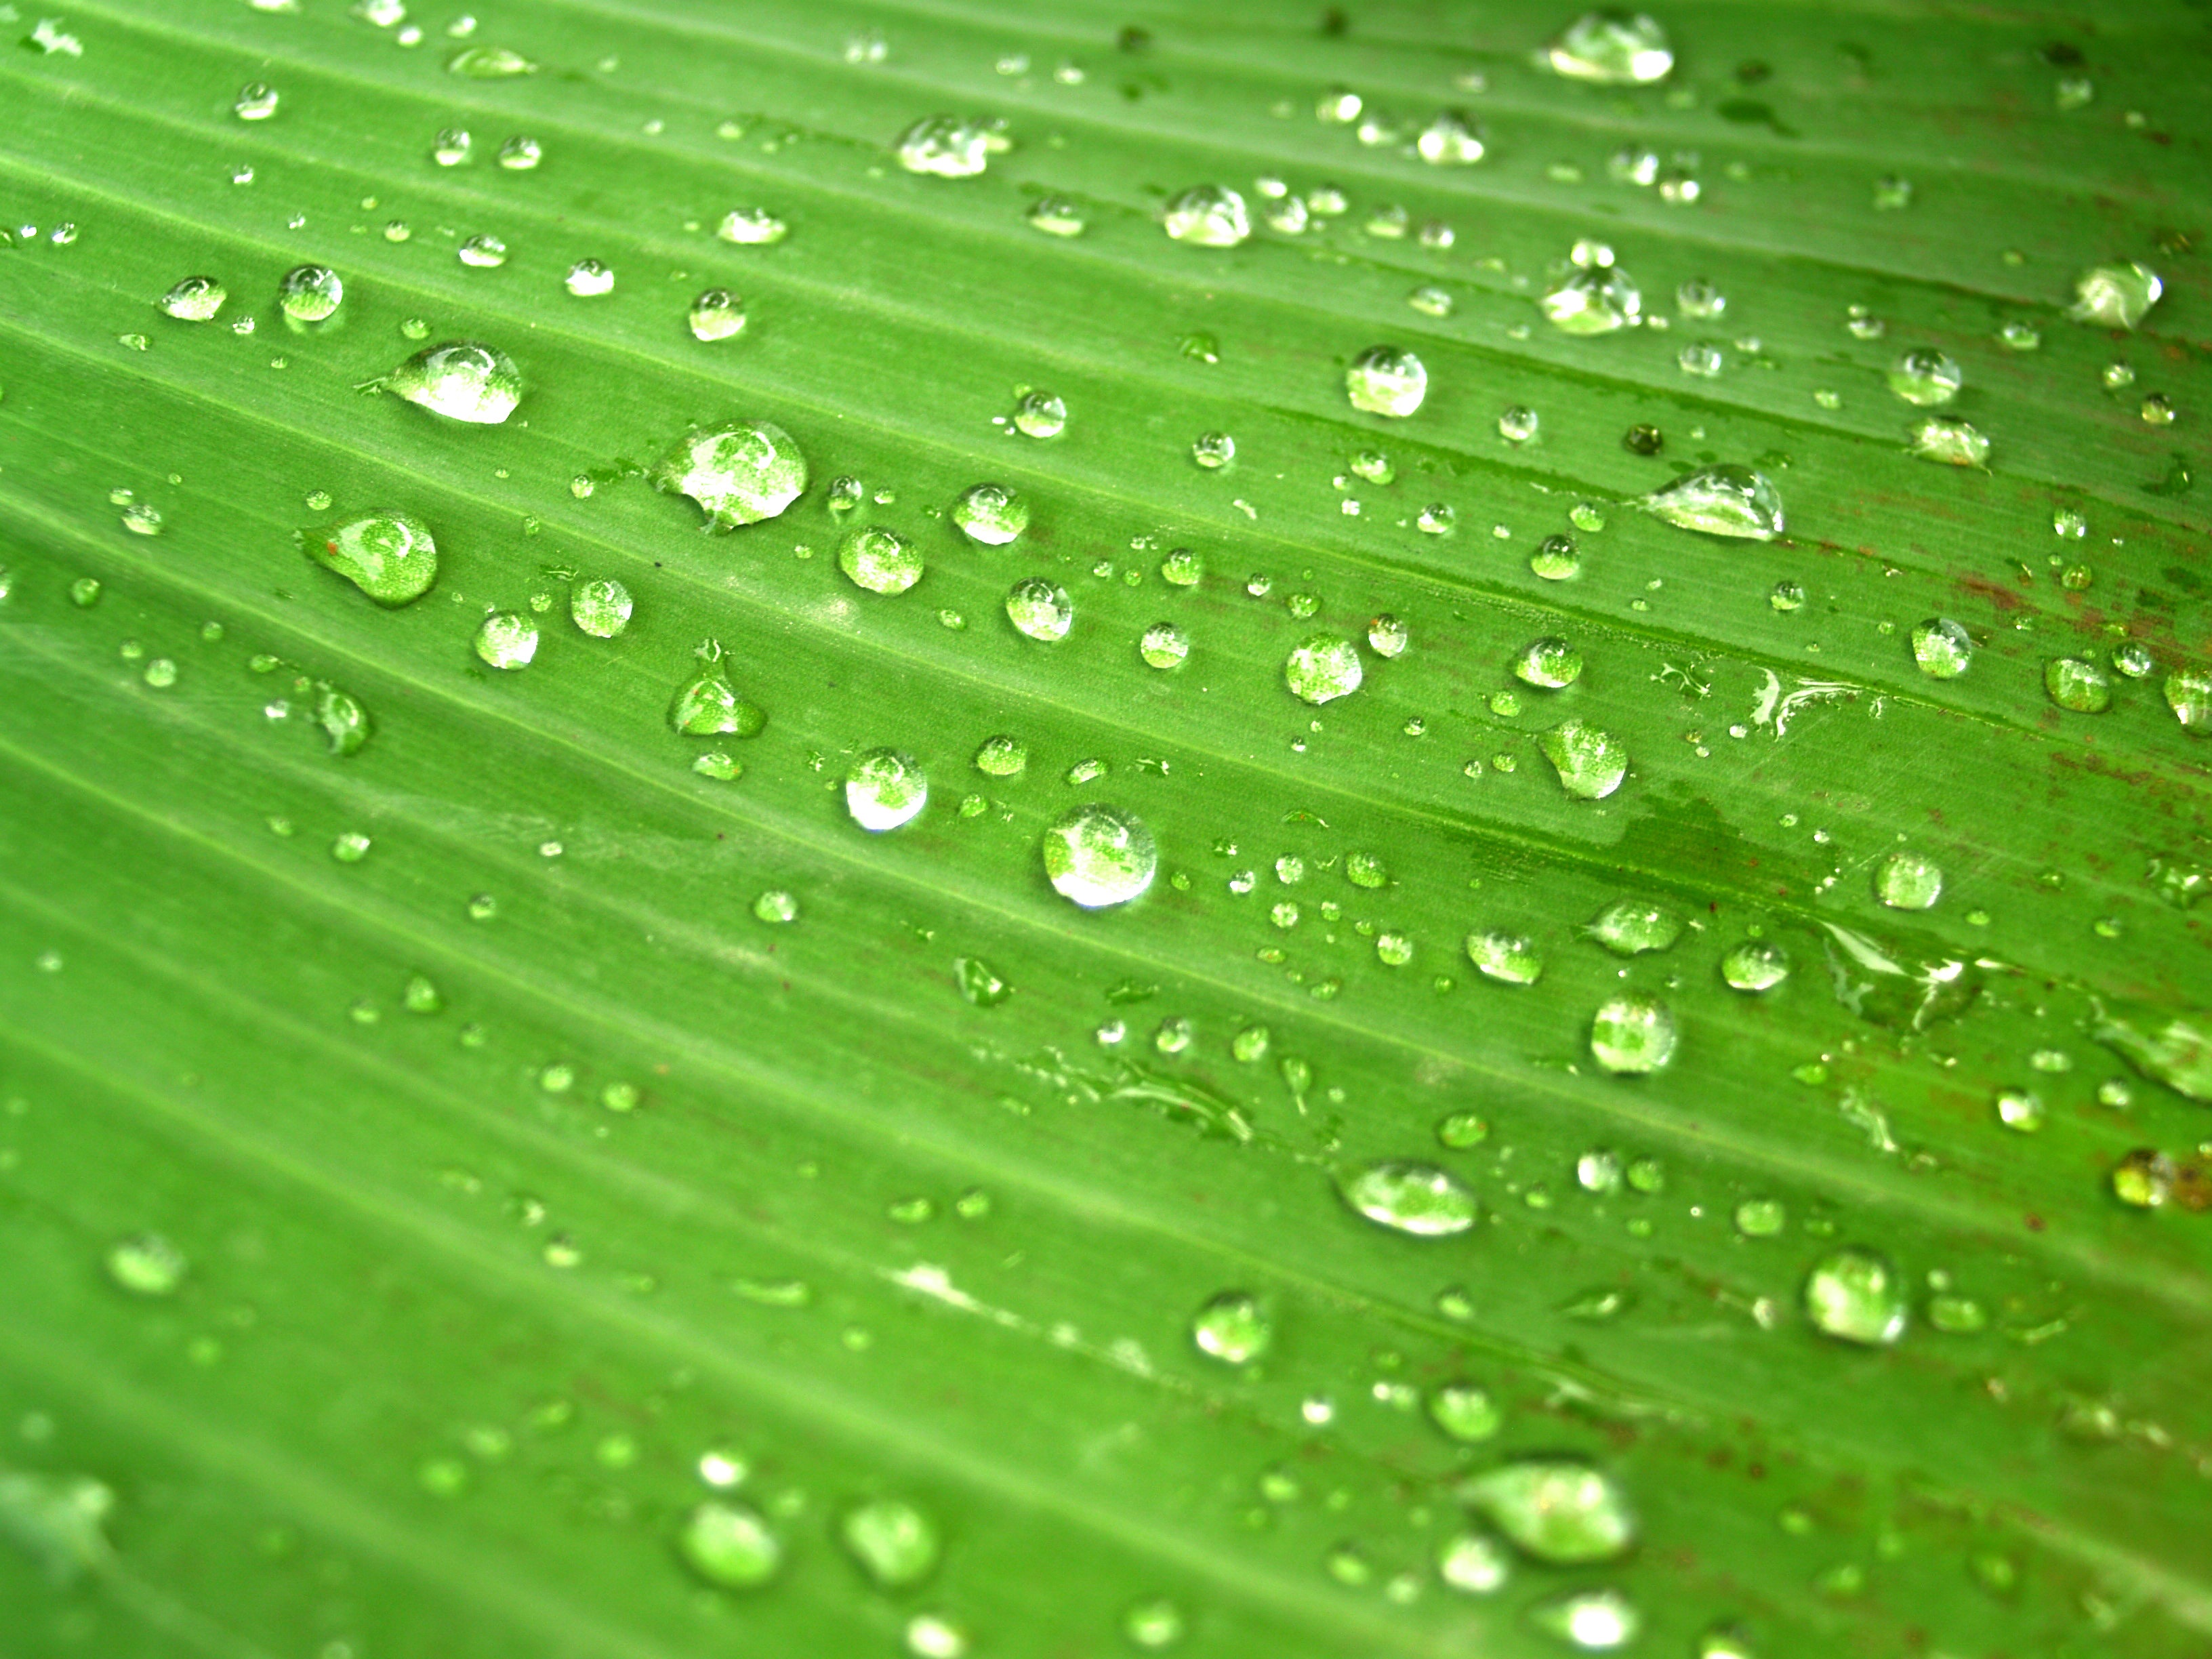
water, nature, grass, droplet, drop, dew, liquid, growth, plant, meadow, sunlight, morning, rain, leaf, flower, petal, raindrop, wet, isolated, summer, environment, green, reflection, herb, macro, small, weather, condensation, closeup, healthy, flora, bubble, circle, life, freshness, close up, outdoors, dewdrop, bright, climate, drops, sphere, ornamental, purity, harmony, moisture, macro photography, plant stem